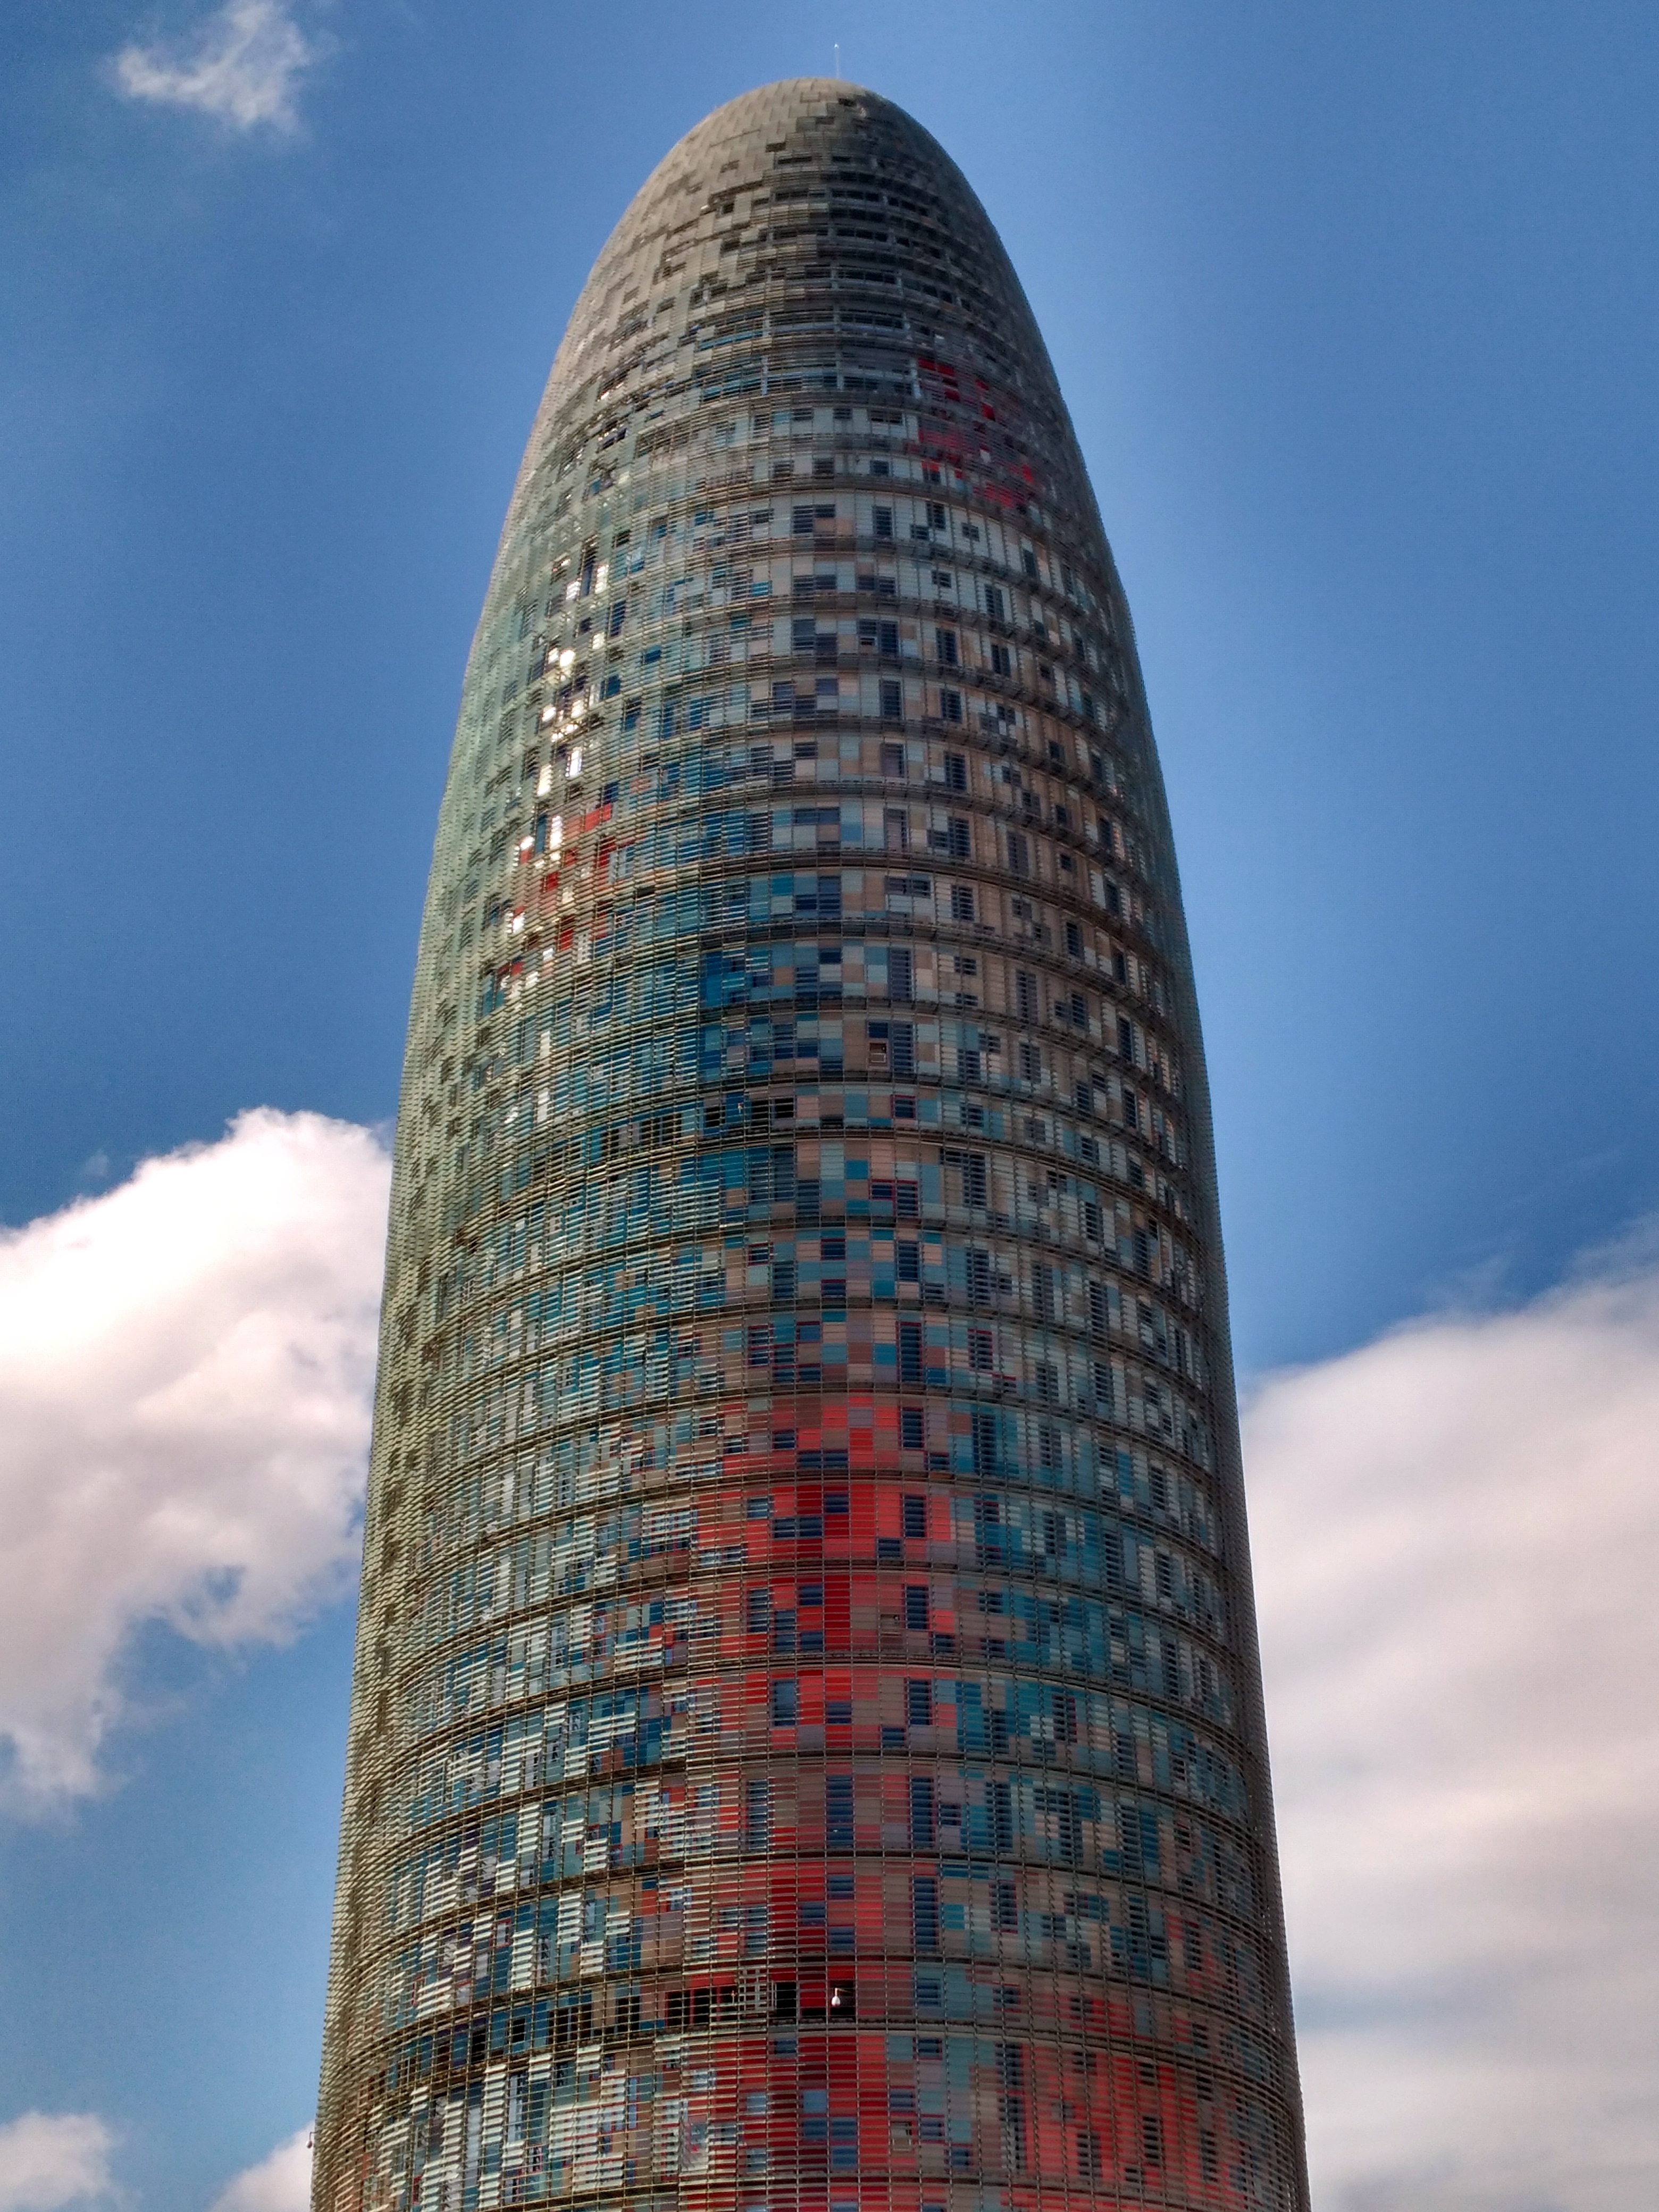
light, architecture, structure, sky, white, glass, perspective, building, city, skyscraper, urban, cityscape, reflection, high, red, tower, landmark, blue, barcelona, modern, tower block, futuristic, modern architecture, grey, spain, modern building, spire, rosa, offices, modernist, modernism, agbar